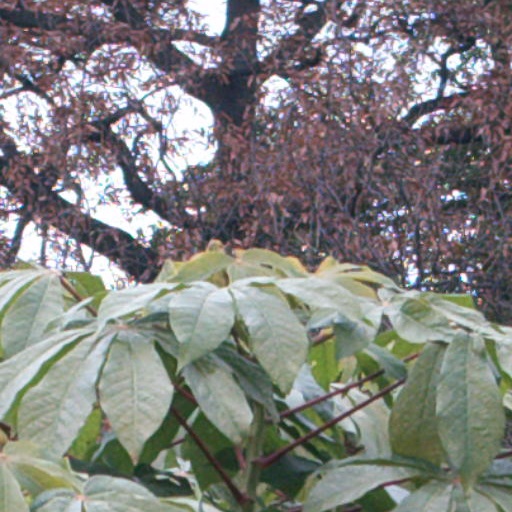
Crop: cassava